2010 Alaska USAF C-17 crash

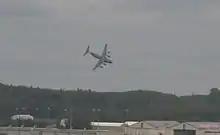
The C-17 moments before hitting the ground

On July 28, 2010, a C-17 Globemaster III transport plane of the U.S. Air Force (USAF) crashed at Elmendorf Air Force Base in Alaska, while practicing for a flight display at the upcoming Arctic Thunder Air Show. All four crew members on board were killed. It is the only fatal accident of a C-17 aircraft.